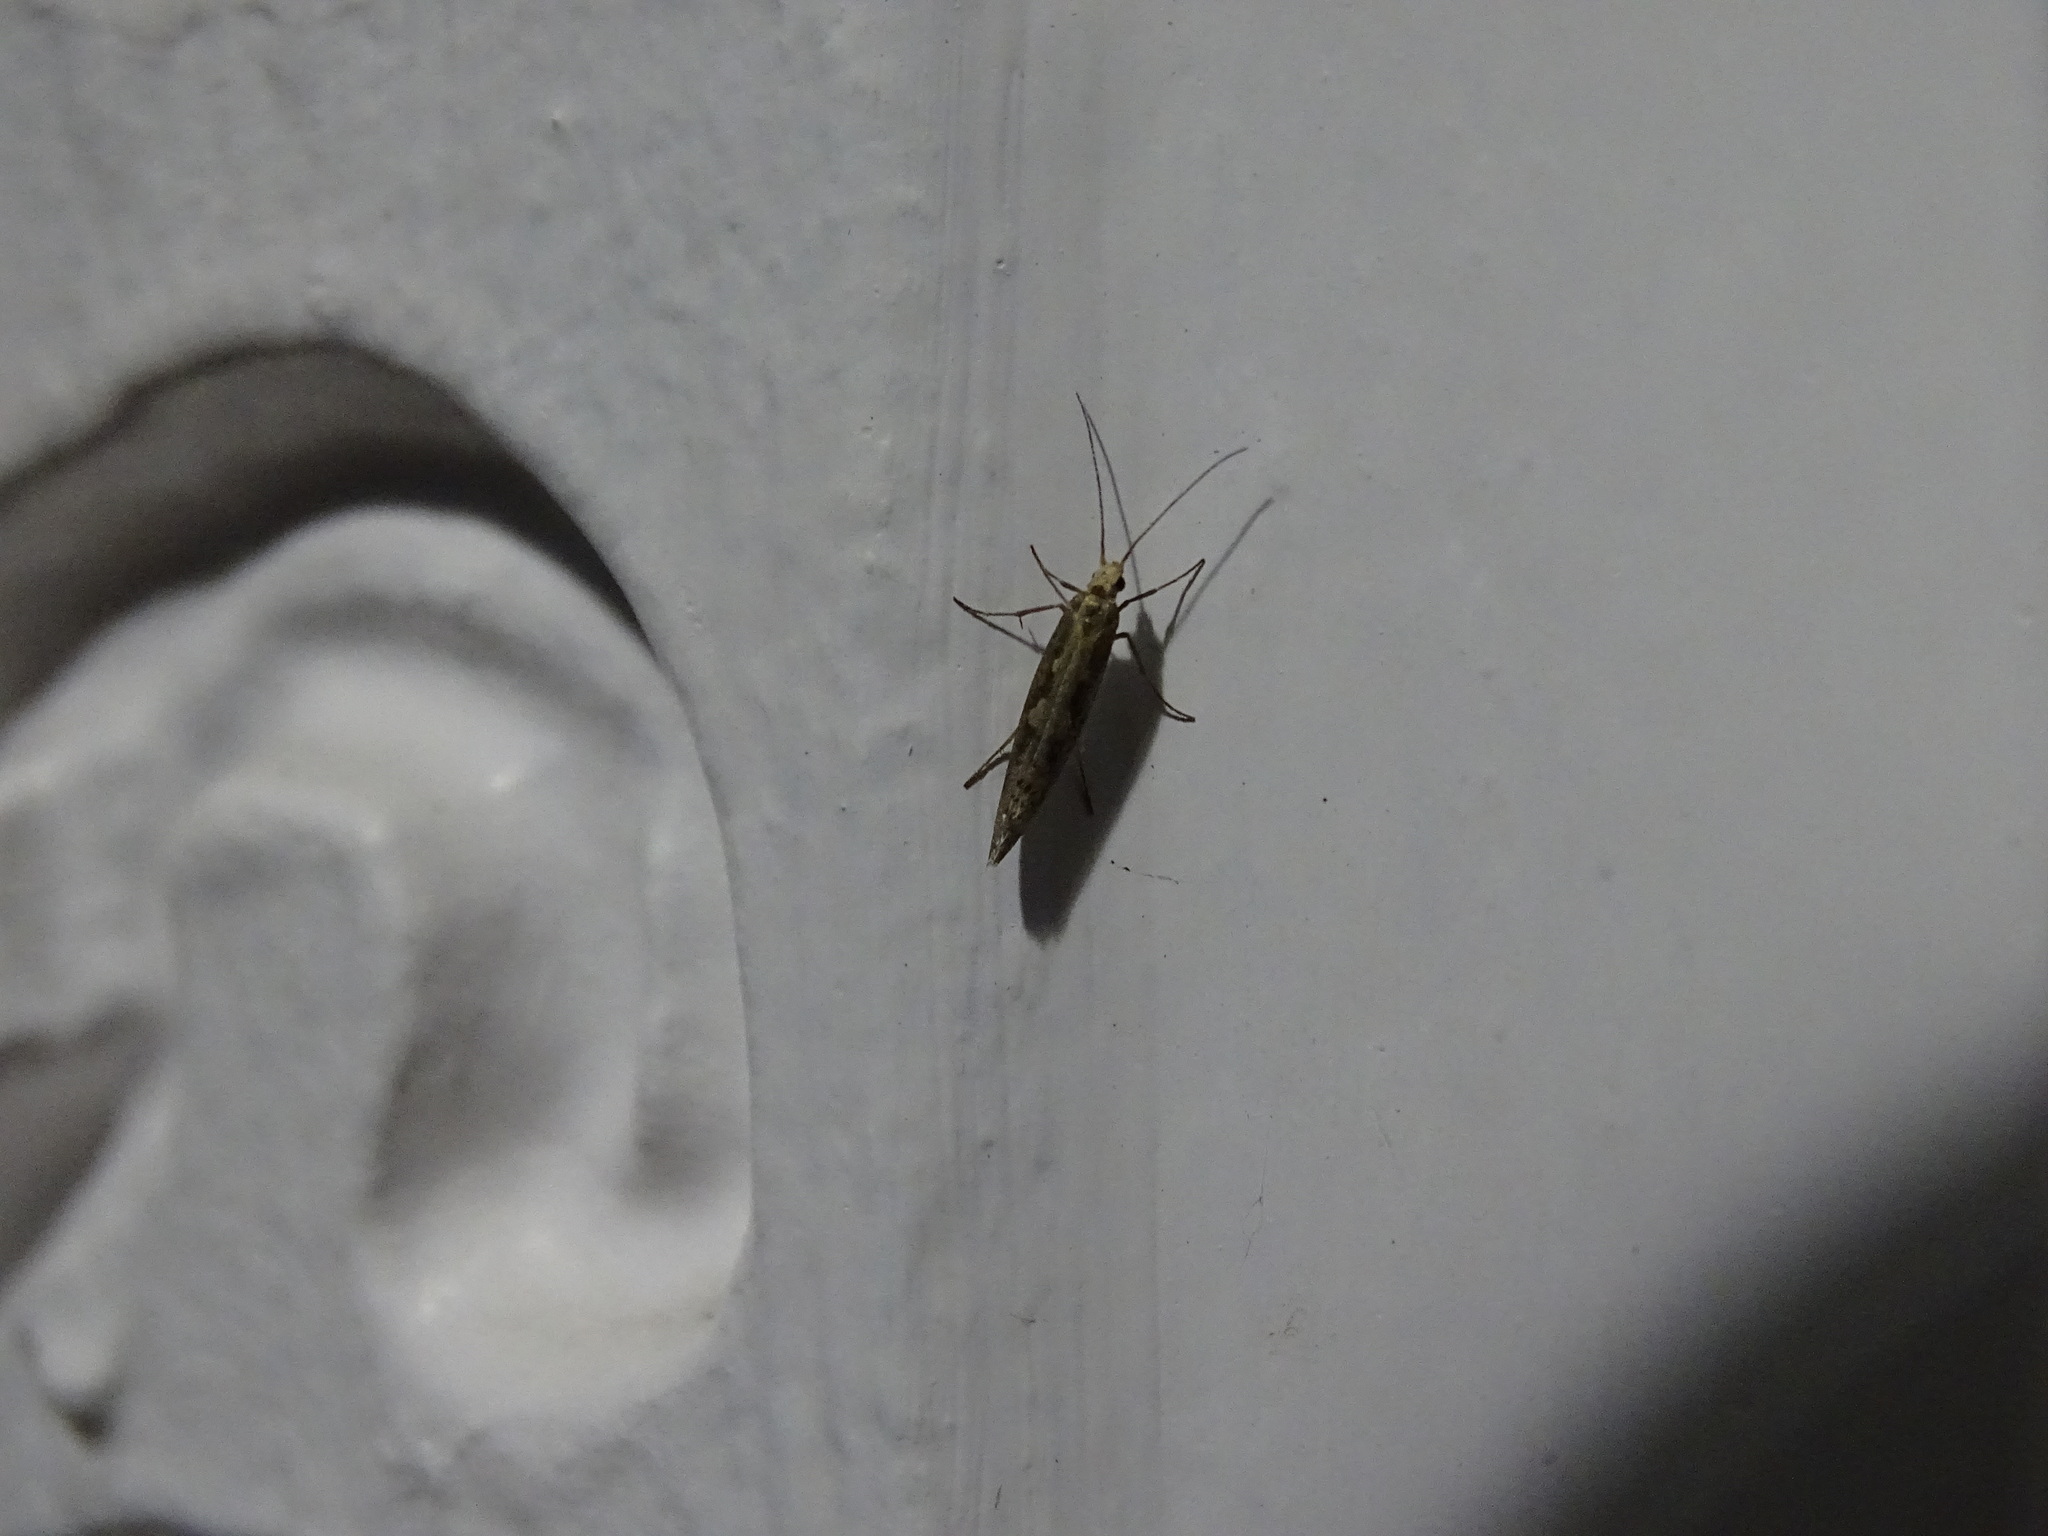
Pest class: diamondback_moth